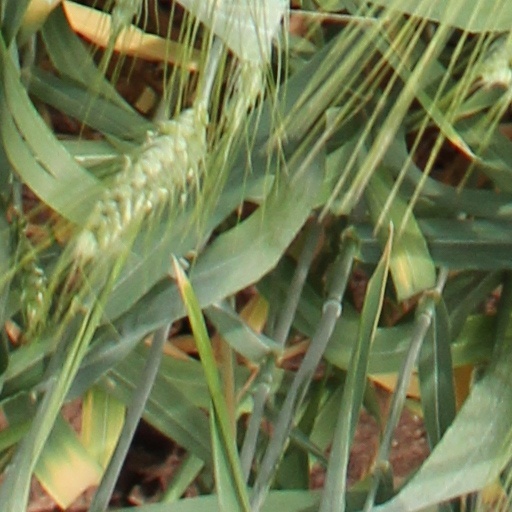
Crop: wheat